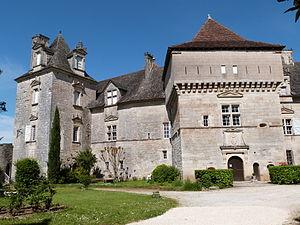
Château de Cénevières (Classé) This building is indexed in the Base Mérimée, a database of architectural heritage maintained by the French Ministry of Culture,
Cénevières est une commune française, située dans le département du Lot en région Occitanie.
Le château de Cénevières est situé sur la commune de Cénevières, dans le parc naturel régional des Causses du Quercy, département du Lot.